William T. Nichols

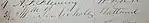
Colonel William Thomas Nichols' signature from the Franklin House Hotel Guest Register, Sept. 1854 - April 1855. From the private collection of H. Blair Howell.

After the war, having lost money in various investments, Nichols determined to go south to invest in real estate. In October 1865, Nichols took passage on the SS "Republic" steamship, bound for New Orleans. It ran into a hurricane off the coast of Georgia and sank. Nichols—who afterwards wrote a detailed account of the sinking to his wife in a letter that has survived—managed to get into lifeboat number 2, which two days later was rescued by the sailing ship "Horace Beals". Once arrived in the south, Nichols bought two cotton plantations and invested in a tannery.